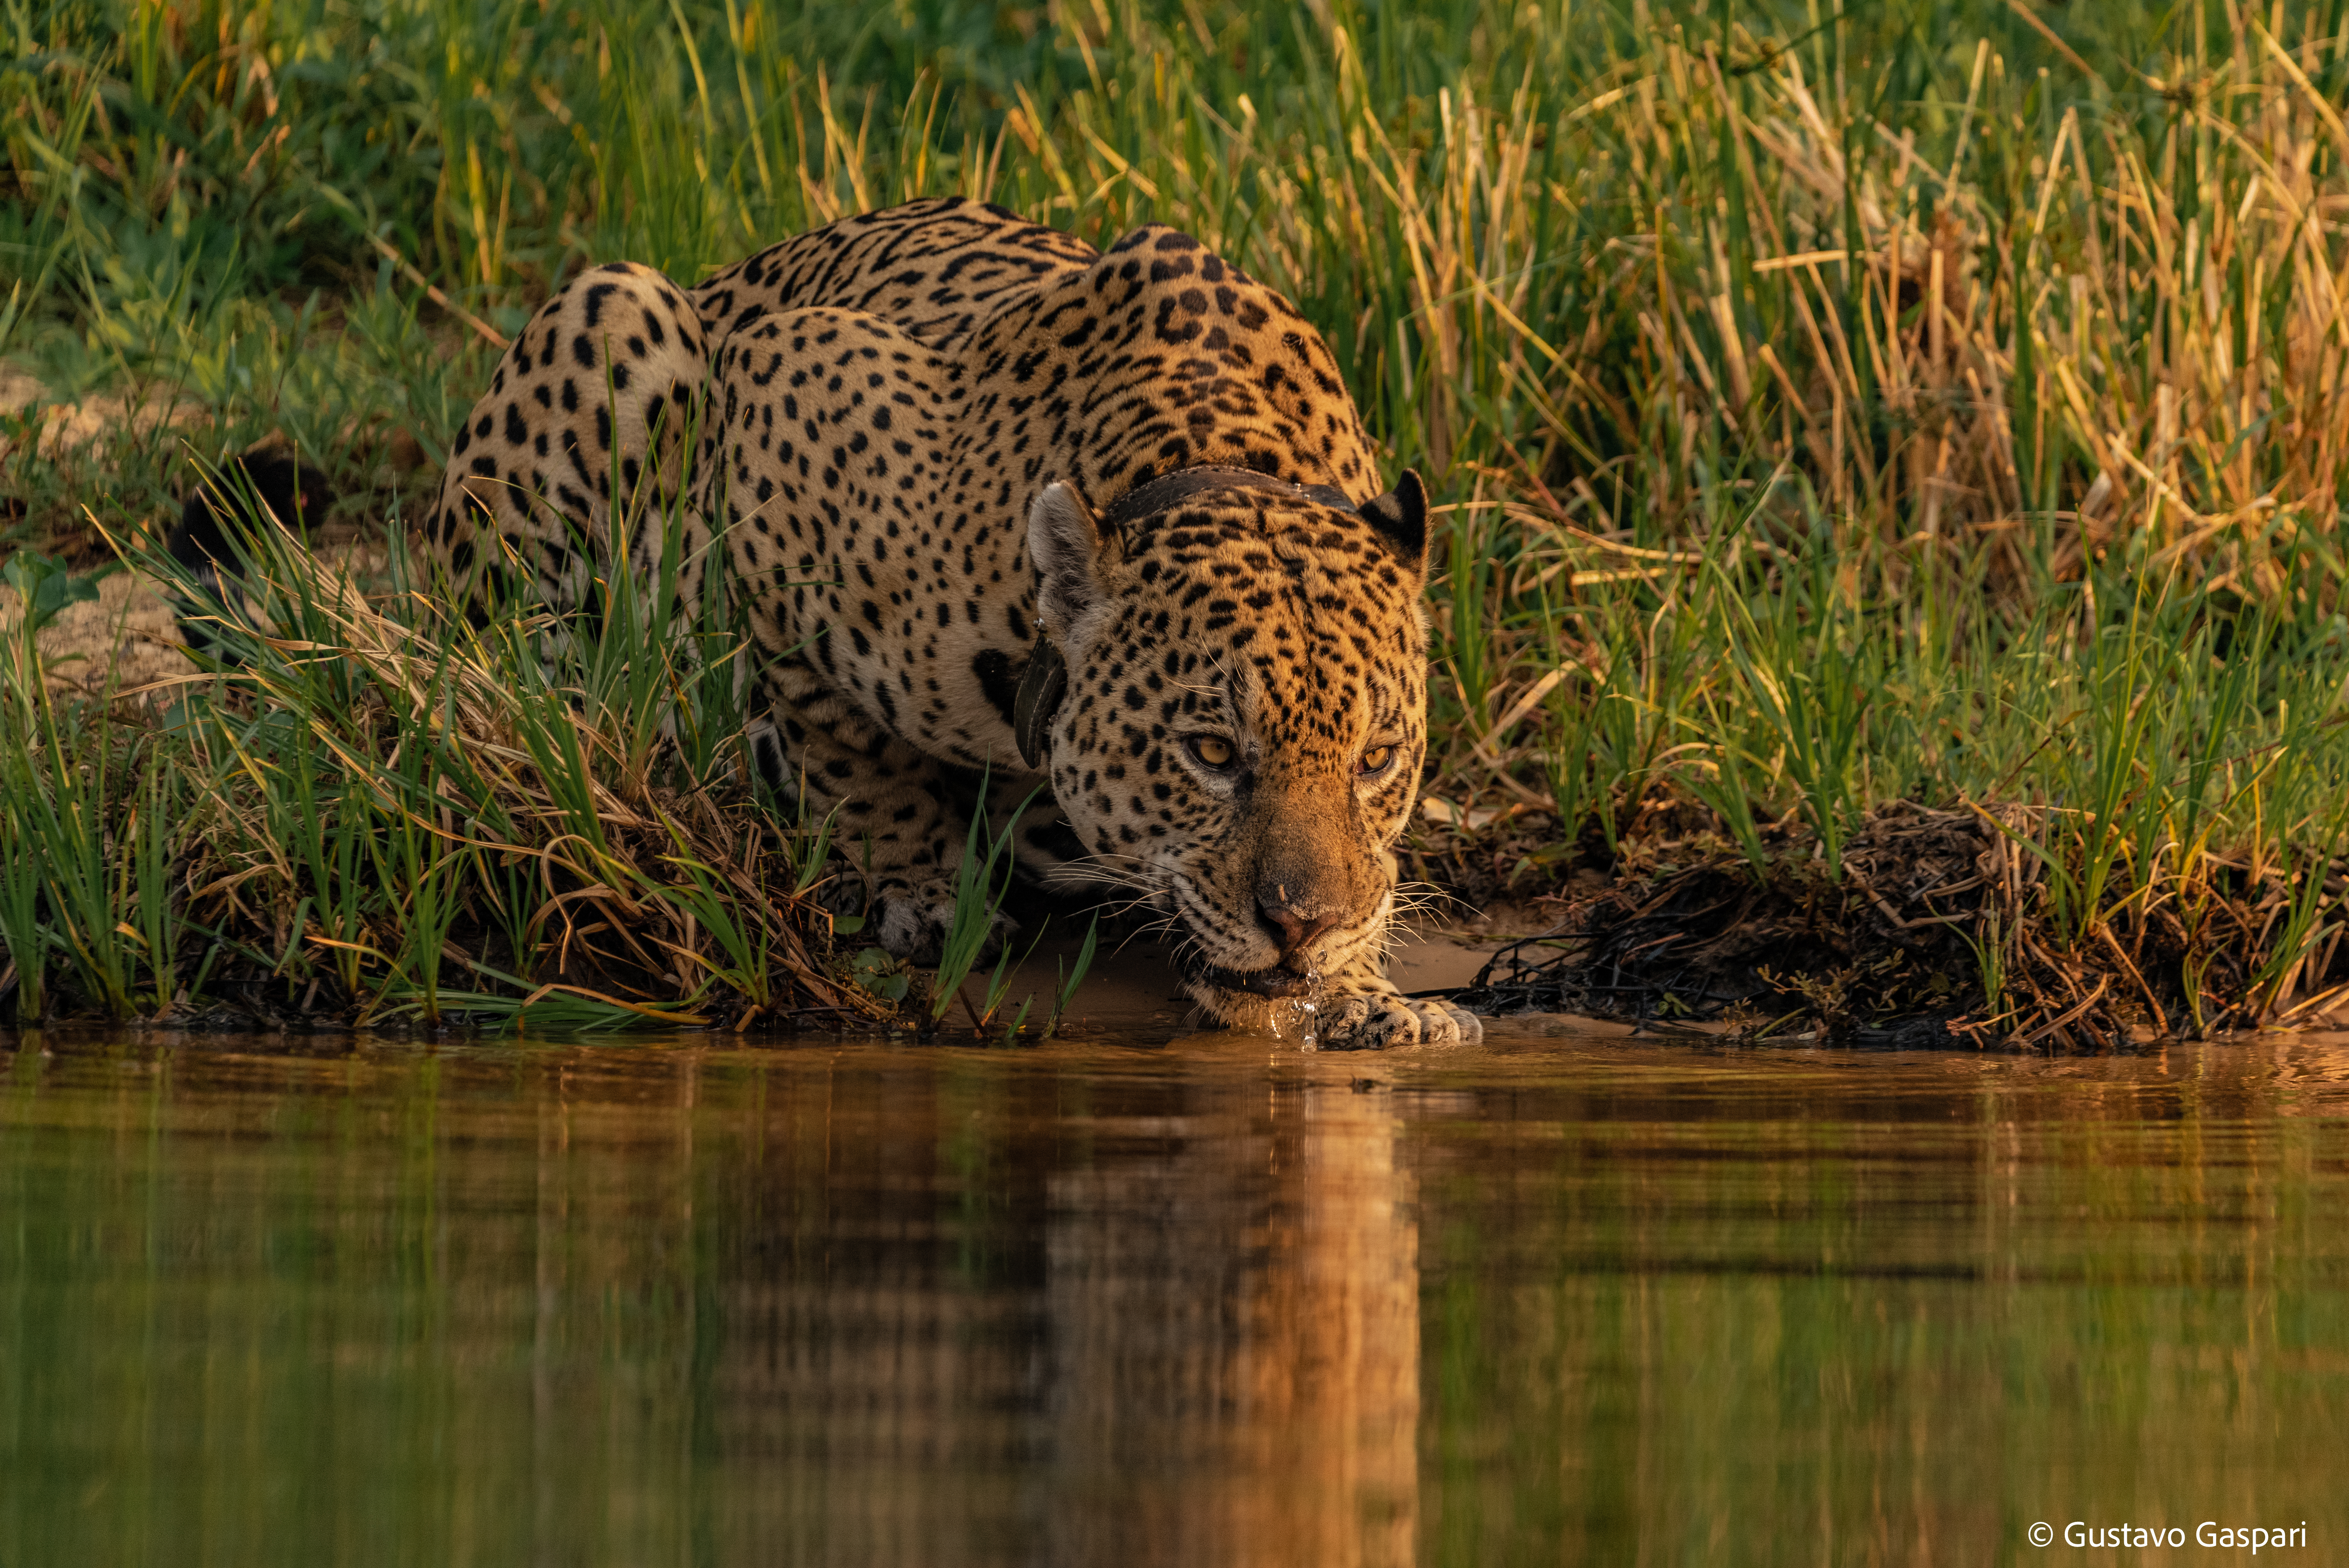
Jaguar: Ousado